2018 Cannes Film Festival

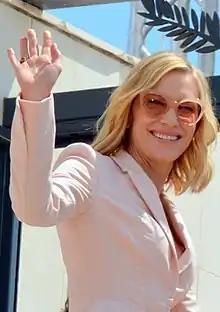
Cate Blanchett, President of the main competition Jury.

The "Cinéma de la Plage" is a part of the Official Selection of the festival. The outdoors screenings at the beach cinema of Cannes are open to the public.